Gordon Crisp

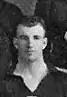
Crisp during his Carlton career

Vincent Gordon Crisp (30 April 1910 – 10 October 1980) was an Australian rules footballer who played with Carlton in the Victorian Football League (VFL).